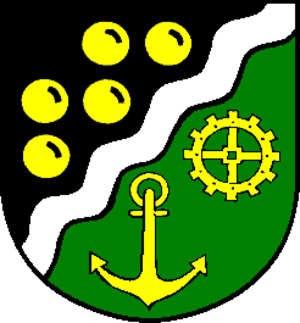
Moorrege
Coat of arms of Moorrege
Våbenskjold for byen Moorrege i Slesvig-Holsten, Tyskland. Plattdüütsch: Wapen vun de Gemeen Moorrege in Sleswig-Holsteen, Düütschland
Moorrege er en by og en kommune i det nordlige Tyskland, beliggende i Amt Moorrege under Kreis Pinneberg. Kreis Pinneberg ligger i den sydlige del af delstaten Slesvig-Holsten.